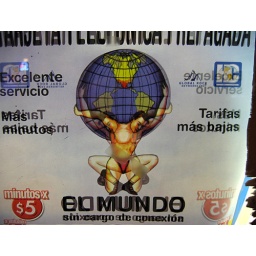
in the window of the brightly lit bakery near the bus stop, this evening.